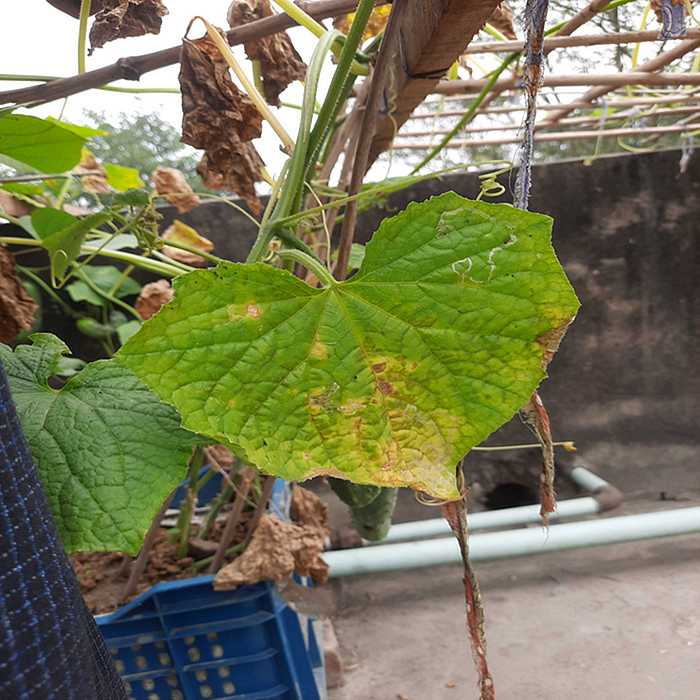
Plant: Cucumber
Label: Anthracnose lesions